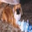
Label: dog